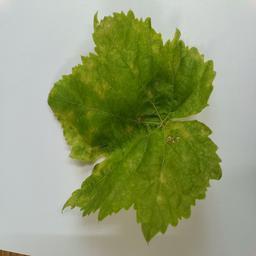
Label: Downy Mildew